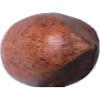
Label: Nut Pecan 1